Twist n' Shout

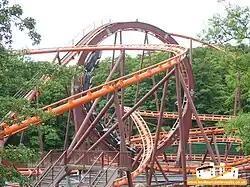
Twist n' Shout on its Vertical Loop element.

Big Blue is a steel looping roller coaster, located at Dalmaland, Croatia, and operating there since 2017.